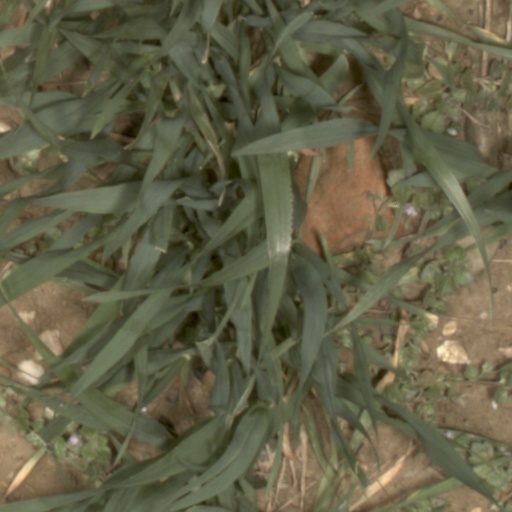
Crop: wheat